Performing arts in New Zealand

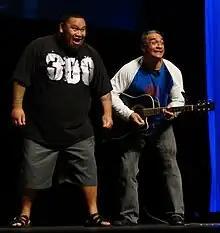
The Laughing Samoans

Performing arts is part of the arts and cultural sector in New Zealand. Manatū Taonga showed 'that the arts and creative sector contributed $14.9 billion to New Zealand's GDP for the year ending March 2022', this is 4.2% of the total economy and is the highest since 2000 when recording began. As of March 2022, 115,000 people were primarily employed in the creative sector (32% self-employed).